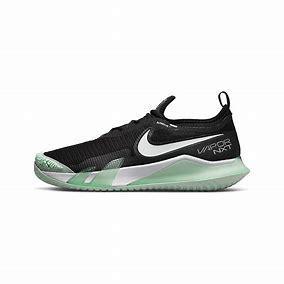
Brand: Nike
Model: Court React Vapor NXT